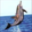
Label: dolphin